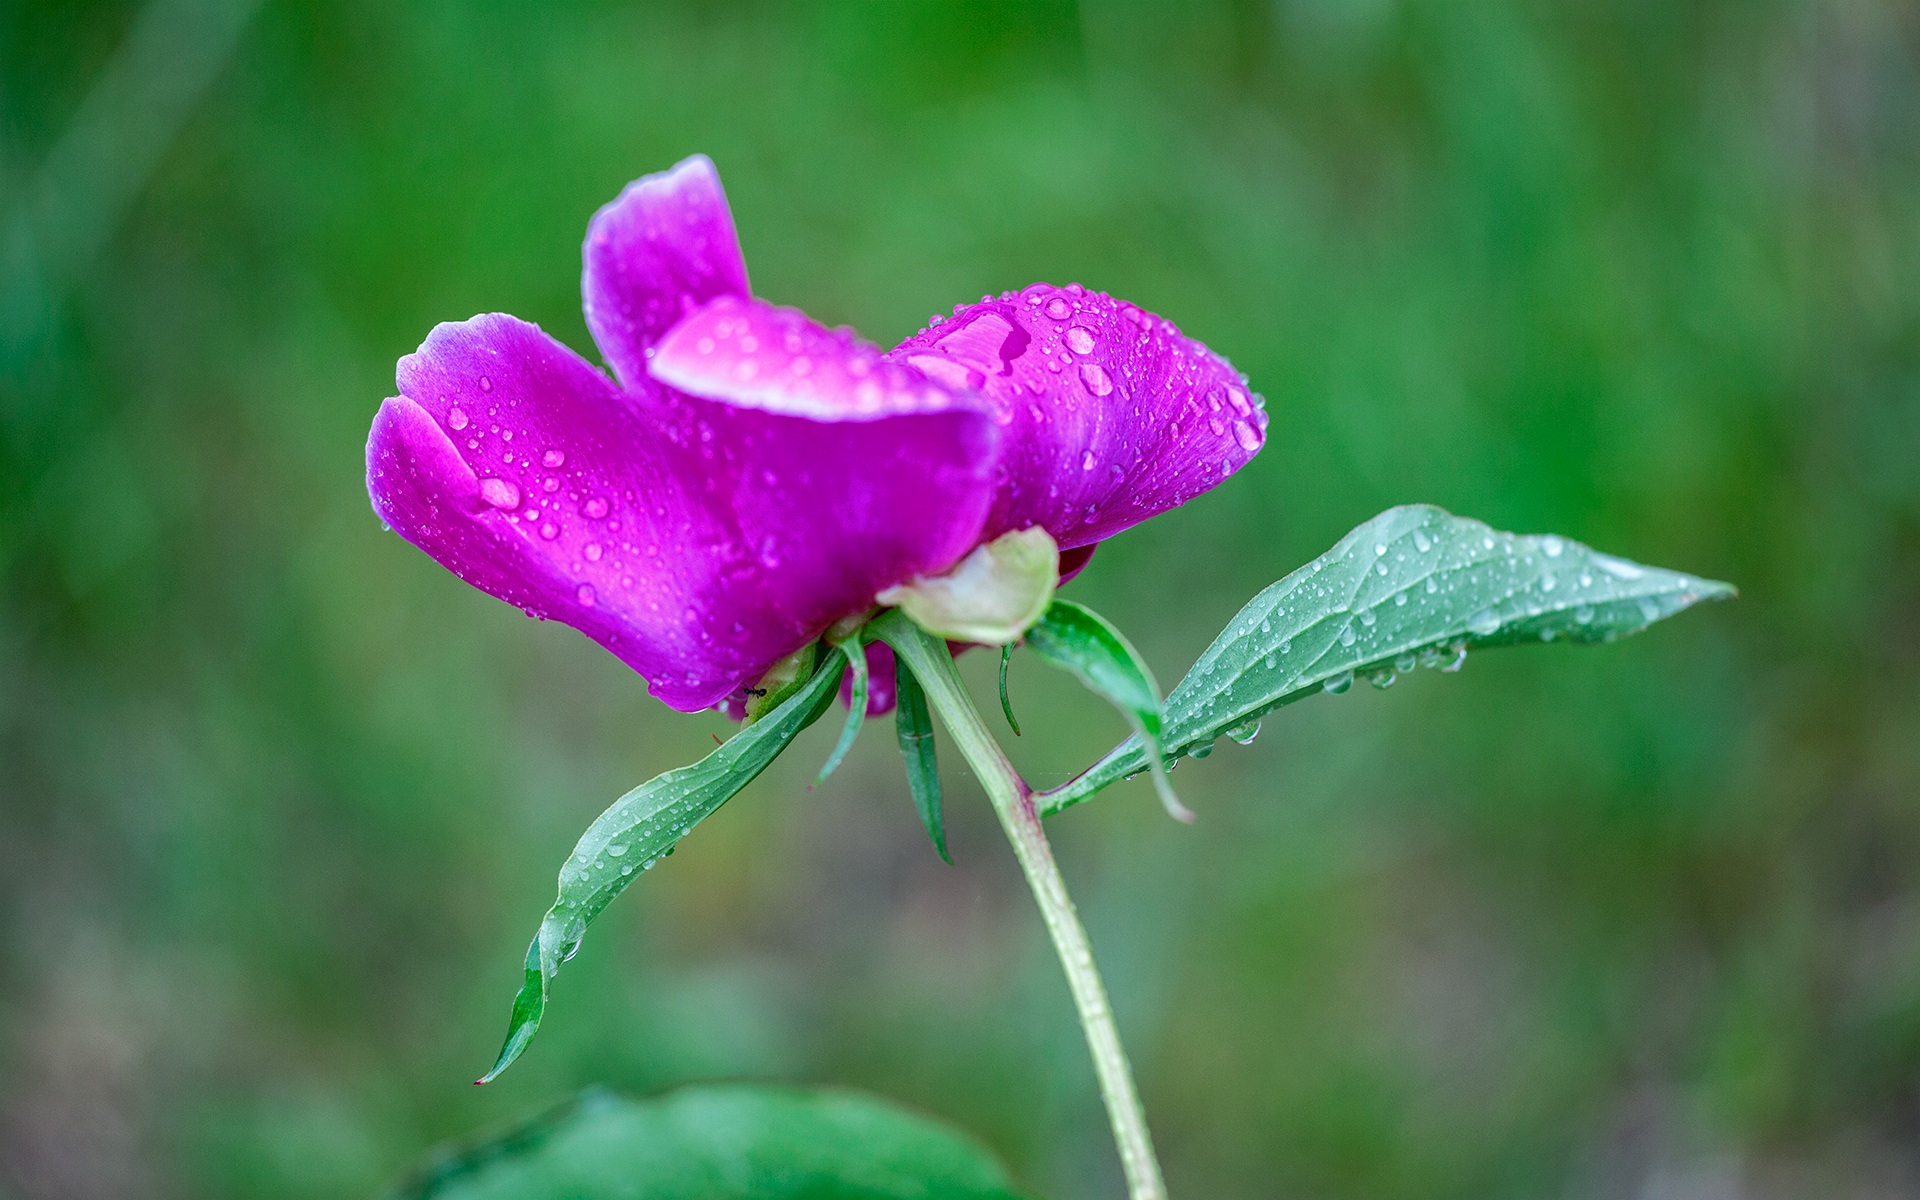
nature, plant, flower, petal, rose, red, flora, wildflower, flowers, shrub, peony, macro photography, flowering plant, rose family, plant stem, land plant